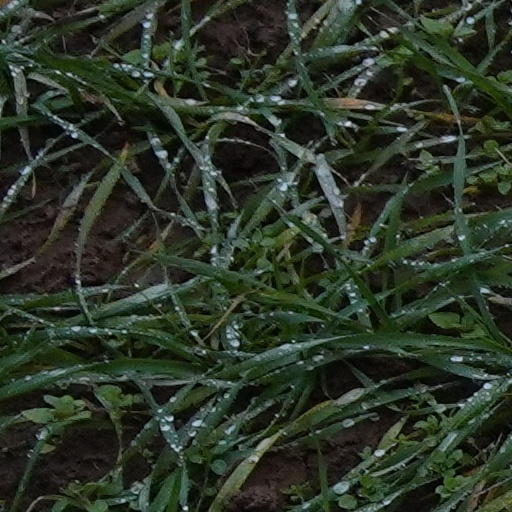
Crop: wheat